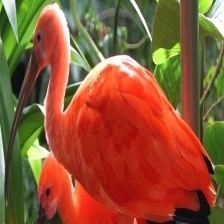
Species: SCARLET IBIS
Scientific name: EUDOCIMUS RUBER